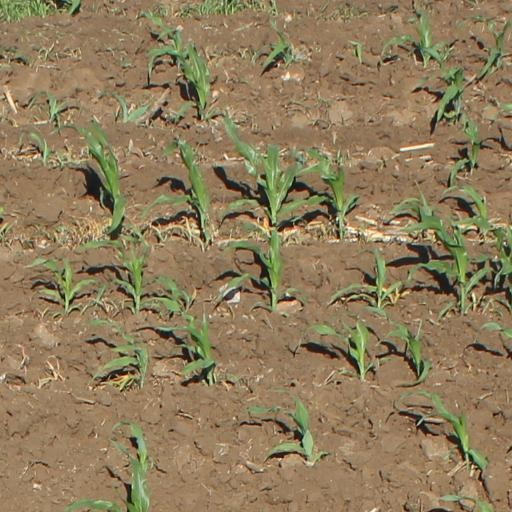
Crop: maize; corn